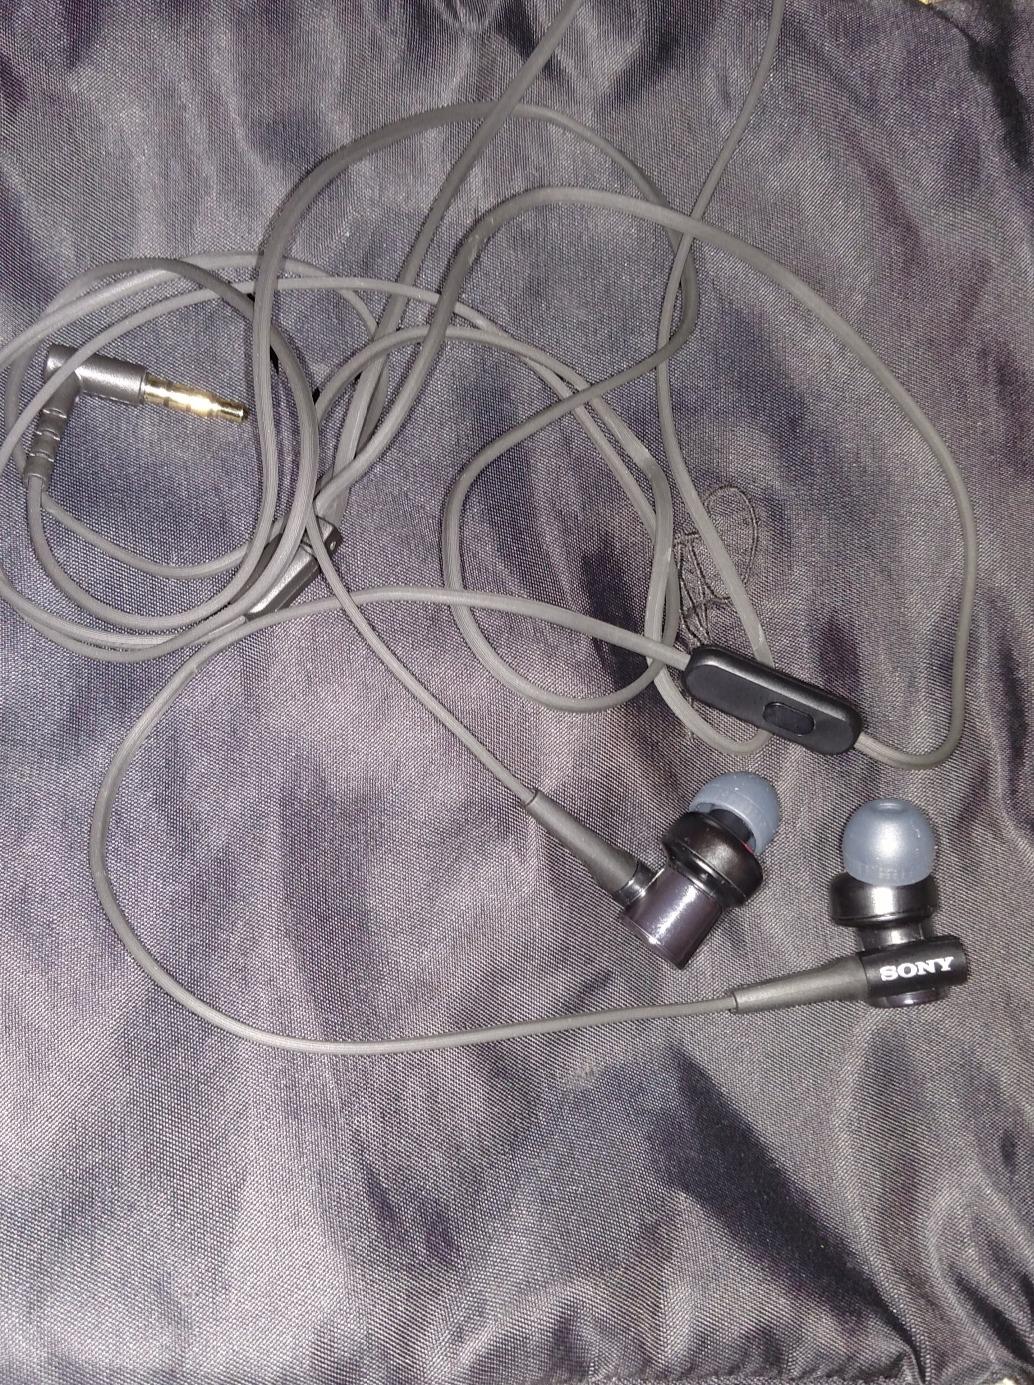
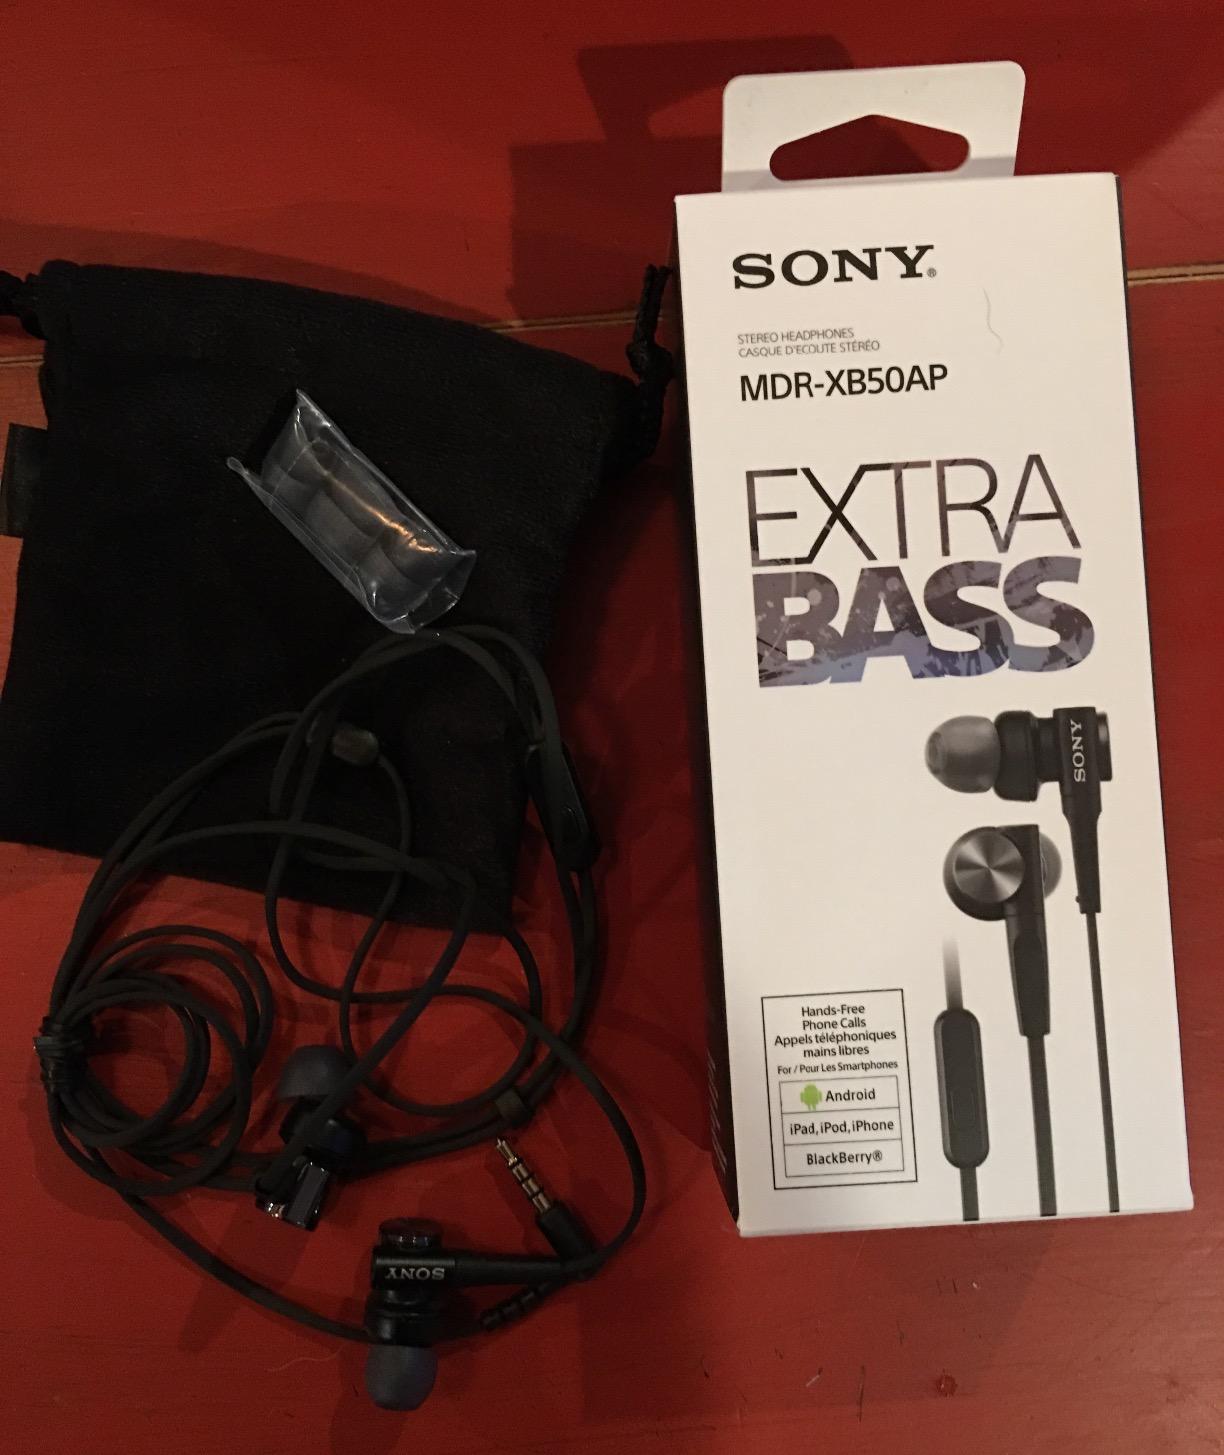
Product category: headphones
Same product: yes